Carr Memorial Chapel

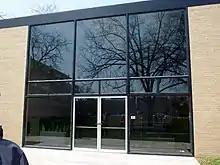
Carr Chapel in 2015

Robert F. Carr Memorial Chapel is a simple, unadorned rectangular box-like structure with a horizontally level roof sitting on a steel frame and a concrete layer.